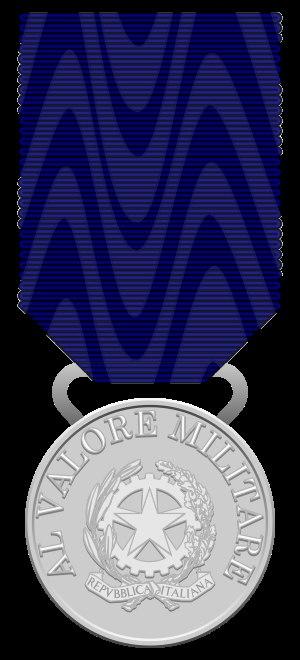
Alfredo Pizzoni fut un politicien italien. Il présida le Comité de libération nationale de l'Italie du Nord, dès sa fondation et jusqu'à la fin de la guerre de libération.